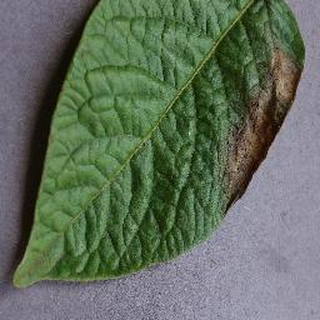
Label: potato_late_blight